Historic house museum

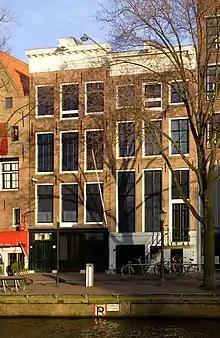
The Anne Frank House

Historic house museums are sometimes known as a "memory museum", which is a term used to suggest that the museum contains a collection of the traces of memory of the people who once lived there. It is often made up of the inhabitants' belongings and objects – this approach is mostly concerned with authenticity. Some museums are organised around the person who lived there or the social role the house had. Other historic house museums may be partially or completely reconstructed in order to tell the story of a particular area, social-class or historical period. The "narrative" of the people who lived there guides this approach, and dictates the manner in which it is completed. Another alternative approach, deployed by nonprofit organization House Museum, includes contemporary art integration, where artists are invited to respond to the physical and conceptual history of a site, thus injecting contemporary perspectives and value into historic places. In each kind of museum, visitors learn about the previous inhabitants through an explanation and exploration of social history.